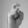
ASL letter: X